New Wave Theatre

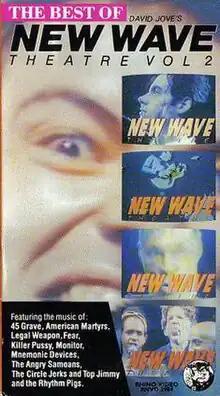
Cover of "The Best of David Jove's New Wave Theatre, Volume 2"

New Wave Theatre is a television program that was broadcast locally in the Los Angeles area on UHF channel 18 and eventually on the USA Network as part of the late night variety show "Night Flight" during the early 1980s. The show was created and produced by David Jove, who also wrote the program with Billboard magazine editor Ed Ochs. It was noted for showcasing rising punk and new wave acts, including Bad Religion, Fear, the Dead Kennedys, 45 Grave, The Angry Samoans and The Circle Jerks.